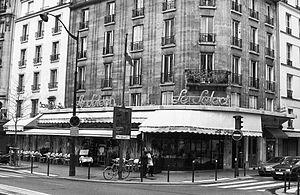
Le Select (brasserie) — 99, boulevard du Montparnasse, Paris (6e)
Le boulevard du Montparnasse est un boulevard de Paris qui se situe à la limite des 6ᵉ, 14ᵉ et 15ᵉ arrondissements de Paris.
Le Select est une brasserie parisienne fondée en 1923 dans le 6ᵉ arrondissement au 99, boulevard du Montparnasse, dans le quartier Notre-Dame-des-Champs. Il fut notamment un des lieux de rendez-vous de l’intelligentsia parisienne de l’entre-deux-guerres.